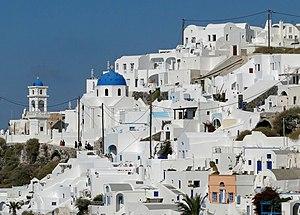
Vue dans le village de Imerovigli, Santorin, Grèce